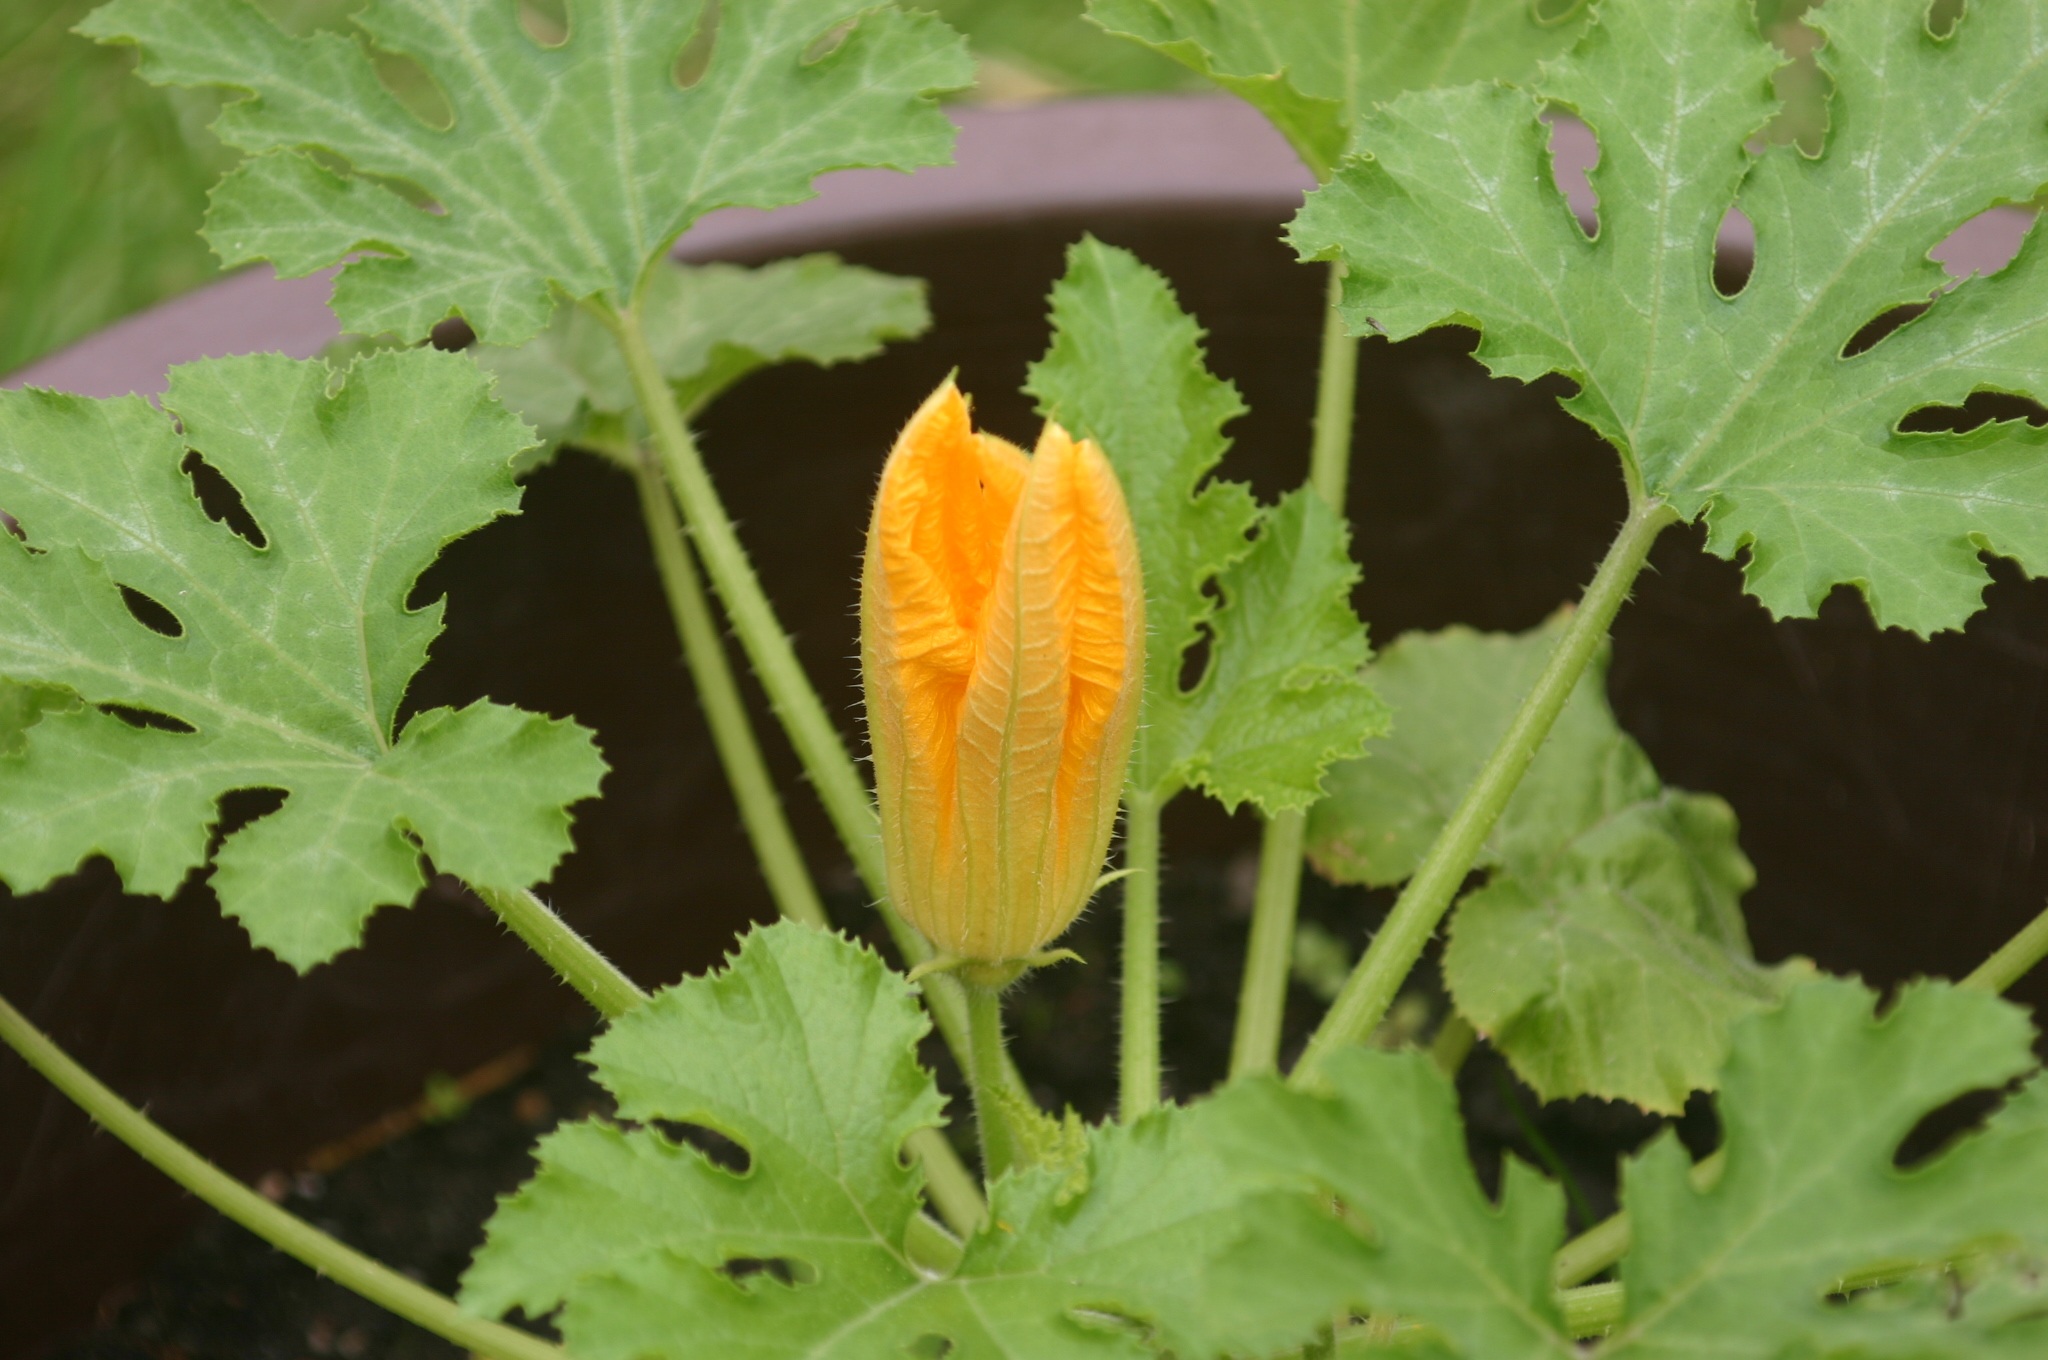
blossom, plant, leaf, flower, bloom, orange, food, produce, vegetable, garden, wildflower, cultivation, vegetables, zucchini, bio, flowering plant, annual plant, land plant, chelidonium